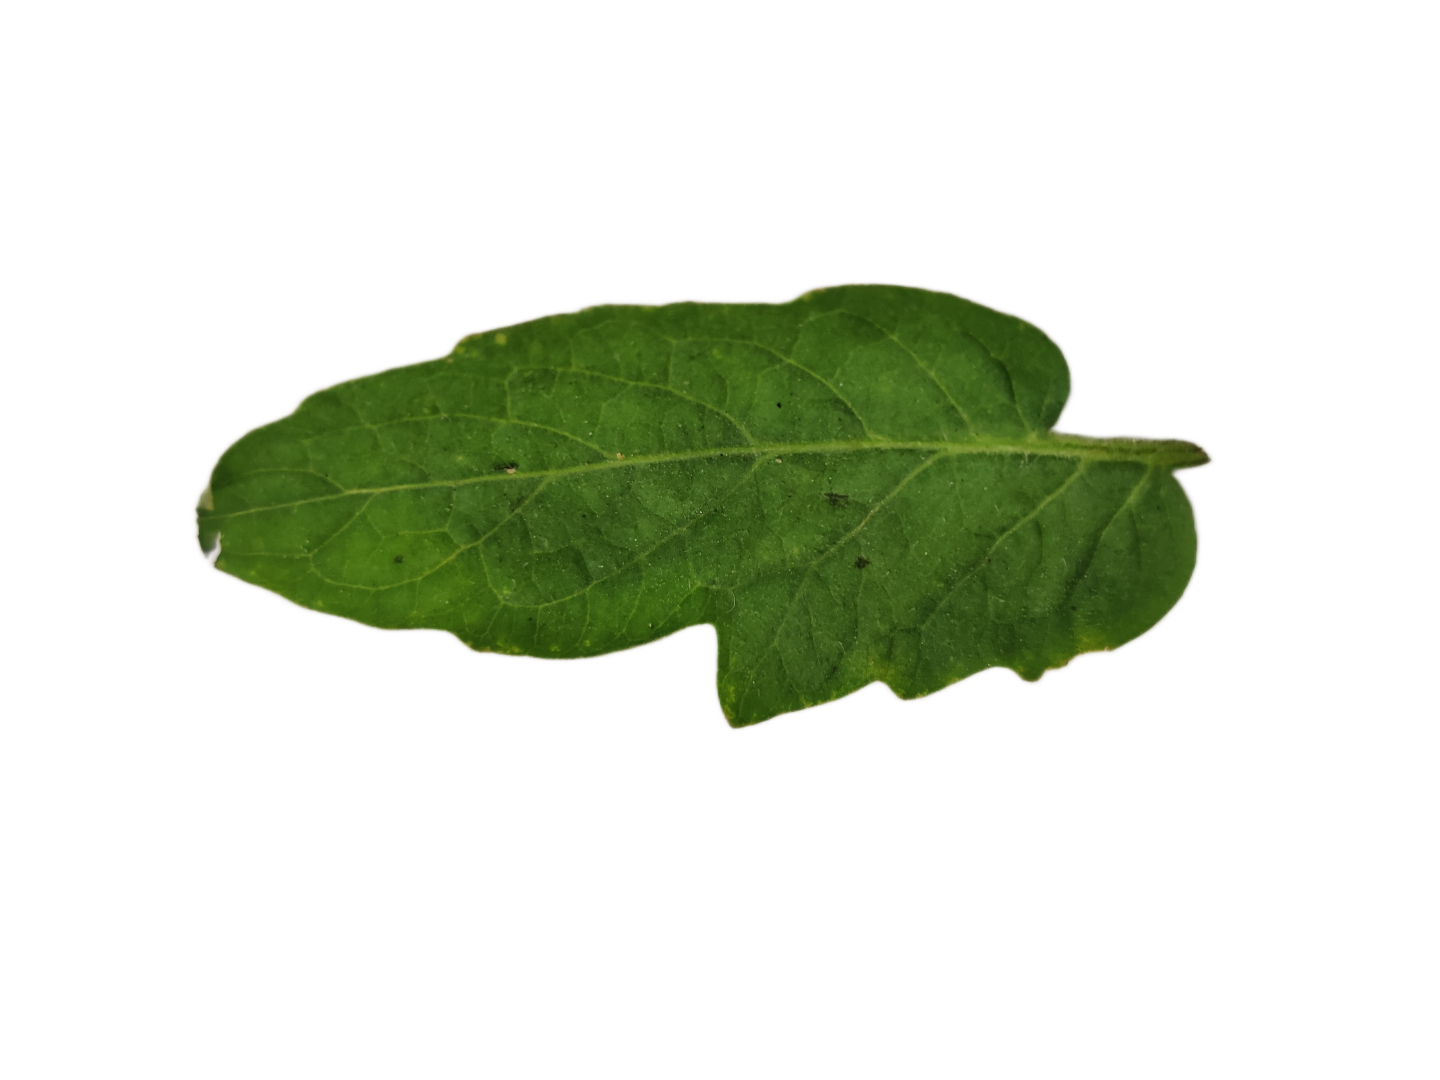
Crop: Tomato
Label: Downy_Mildew